Bob Chitester

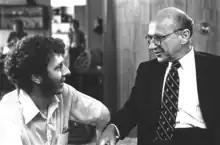
Bob Chitester and Milton Friedman during the pre-filming of the 1980 series "Free to Choose"

Bob Chitester (October 30, 1937 – May 8, 2021) was an American television executive and producer, best known for creating the 10-hour, ten-part series starring economist Milton Friedman called "Free to Choose".